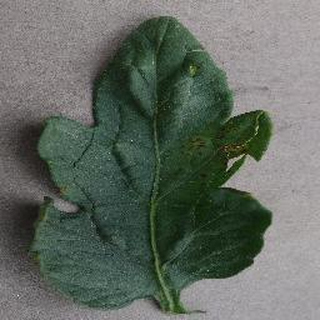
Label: tomato_bacterial_spot